Fou Ts'ong

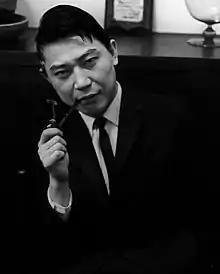
Fou Ts'ong in 1965

Fou Ts'ong (10 March 1934 – 28 December 2020) was a Chinese and British pianist who was the first pianist of his national origin to achieve international recognition. He came to prominence after winning third prize and the Polish Radio Prize for the best performance of Chopin's mazurkas in the 1955 V International Chopin Piano Competition, and remained particularly known as an interpreter of Chopin's music.